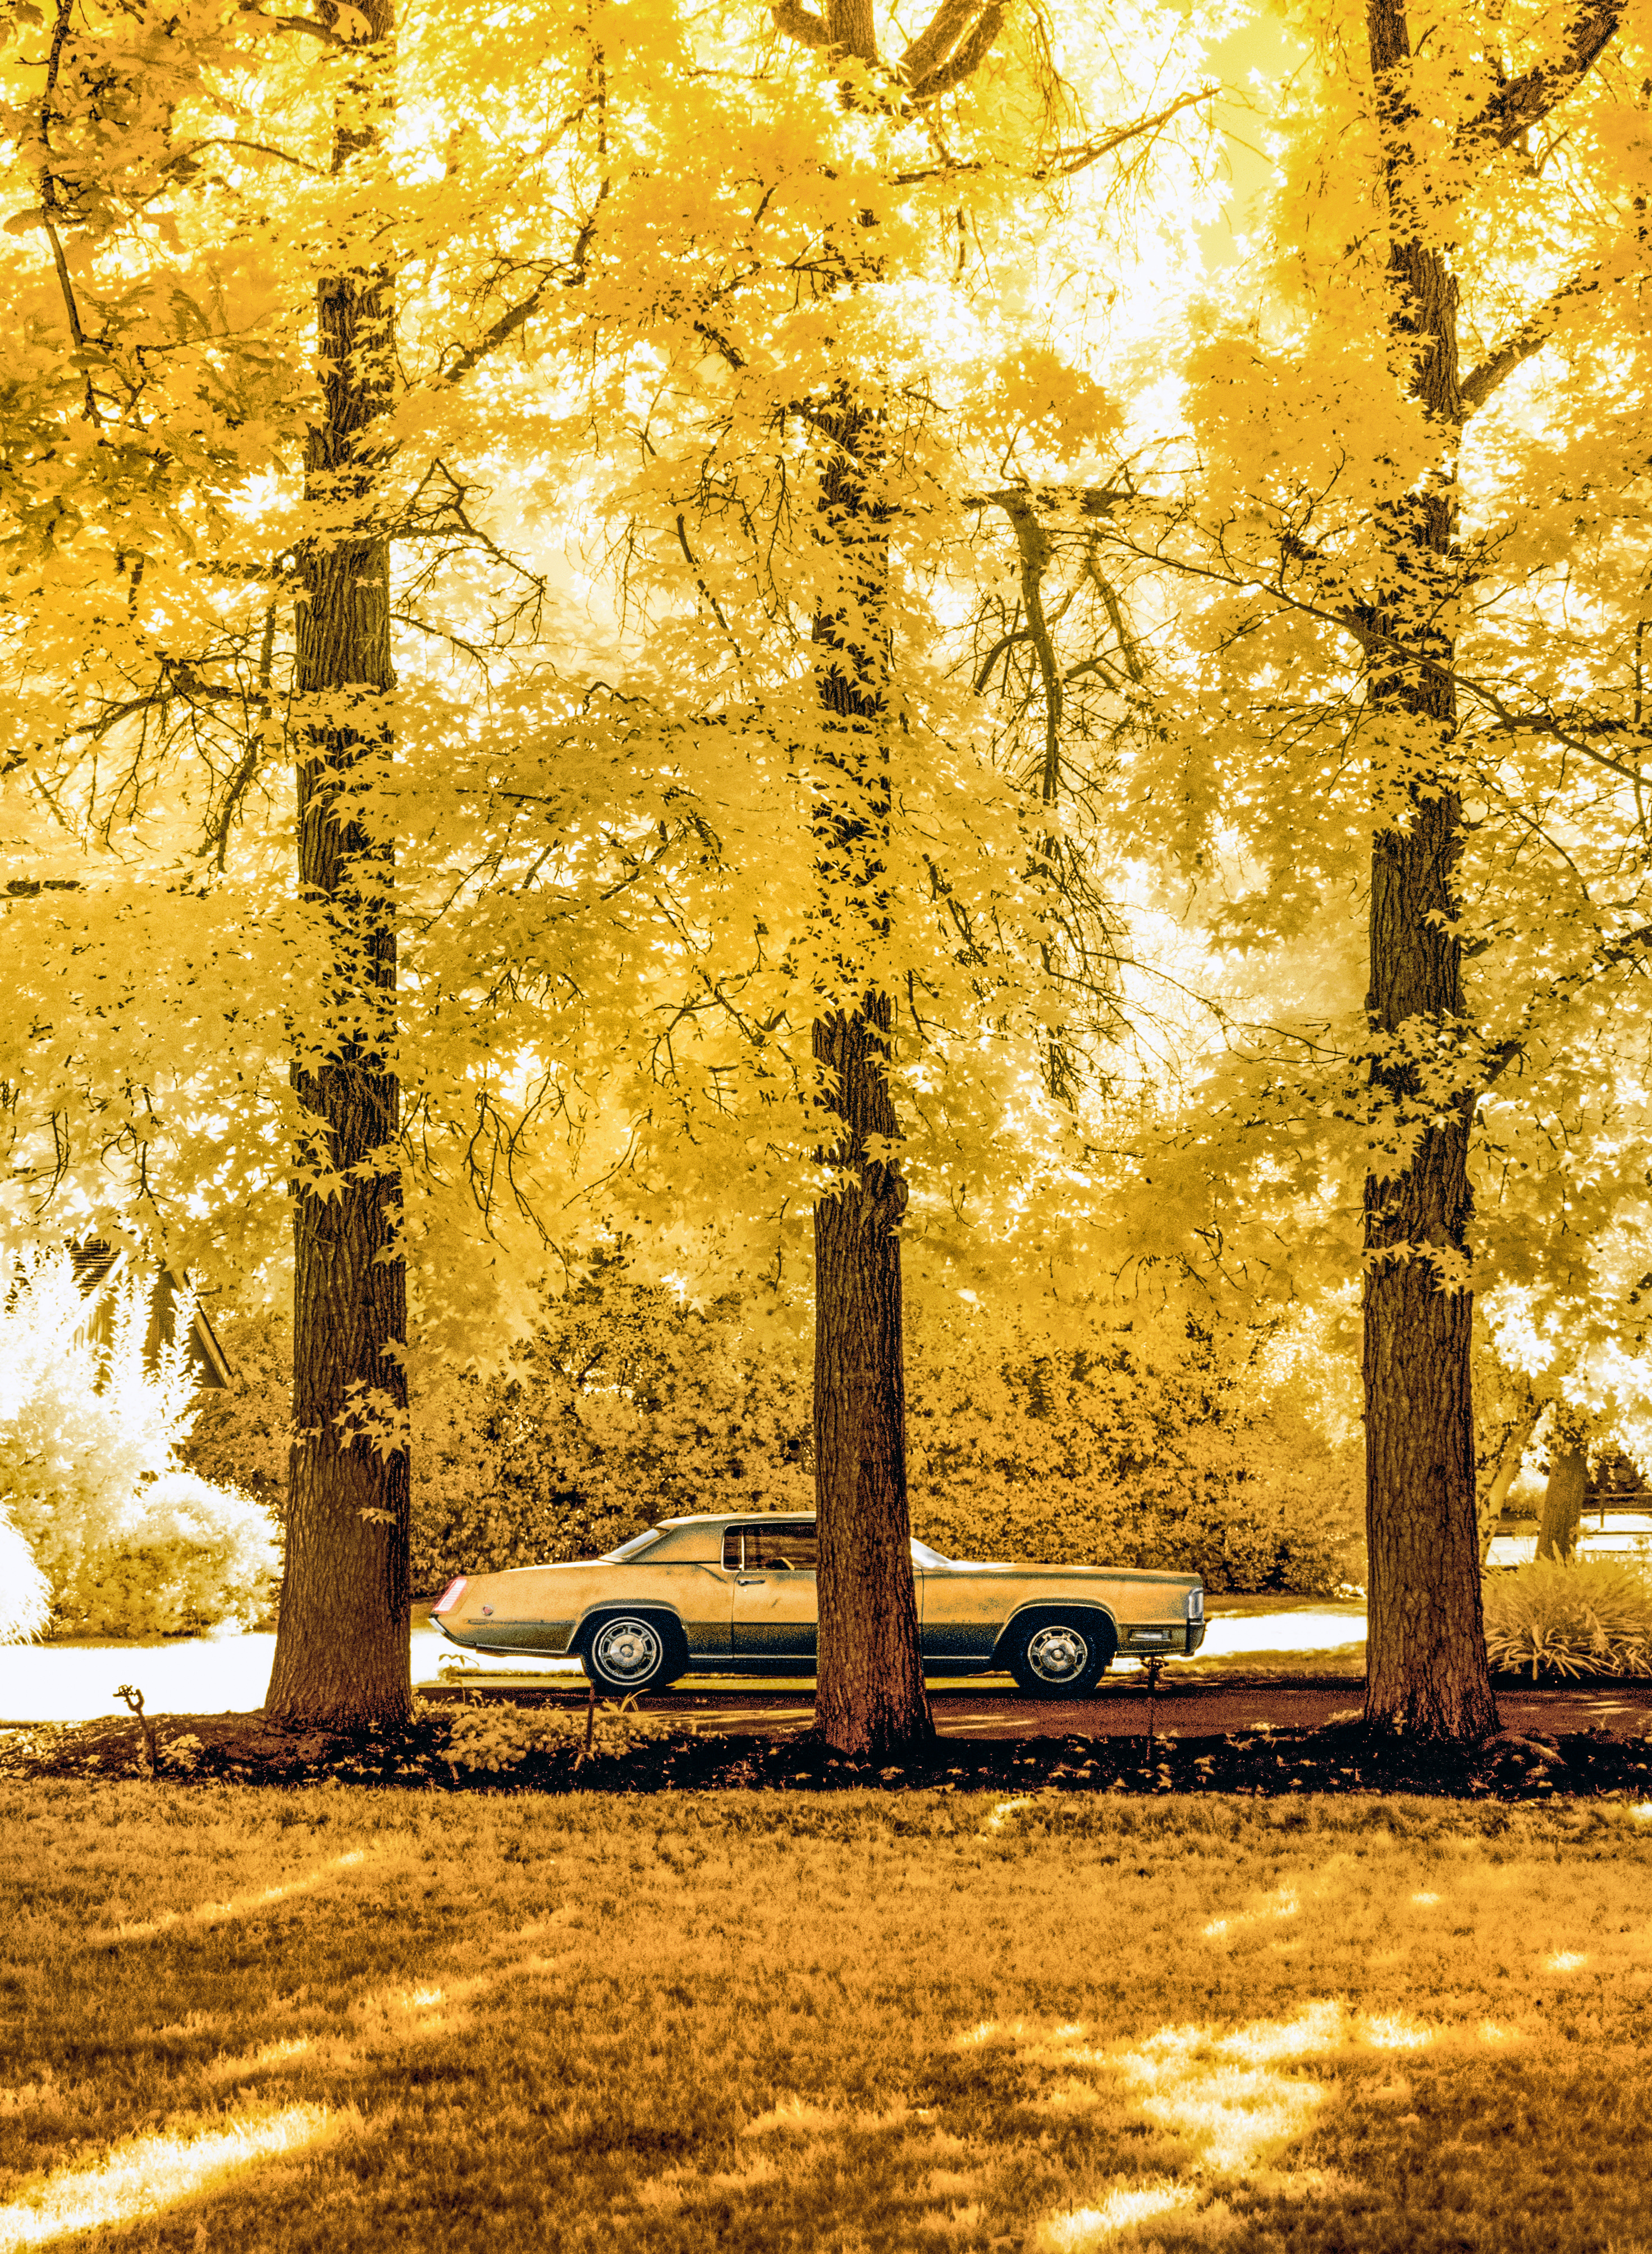
tree, branch, plant, car, sunlight, morning, leaf, autumn, season, trees, cadillac, woodland, eldorado, maidenhair tree, woody plant